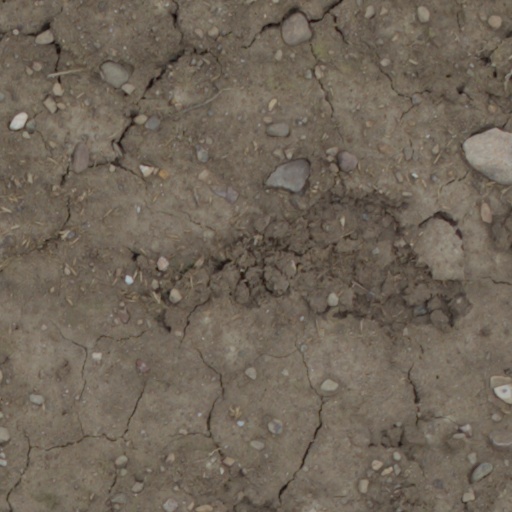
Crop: wheat